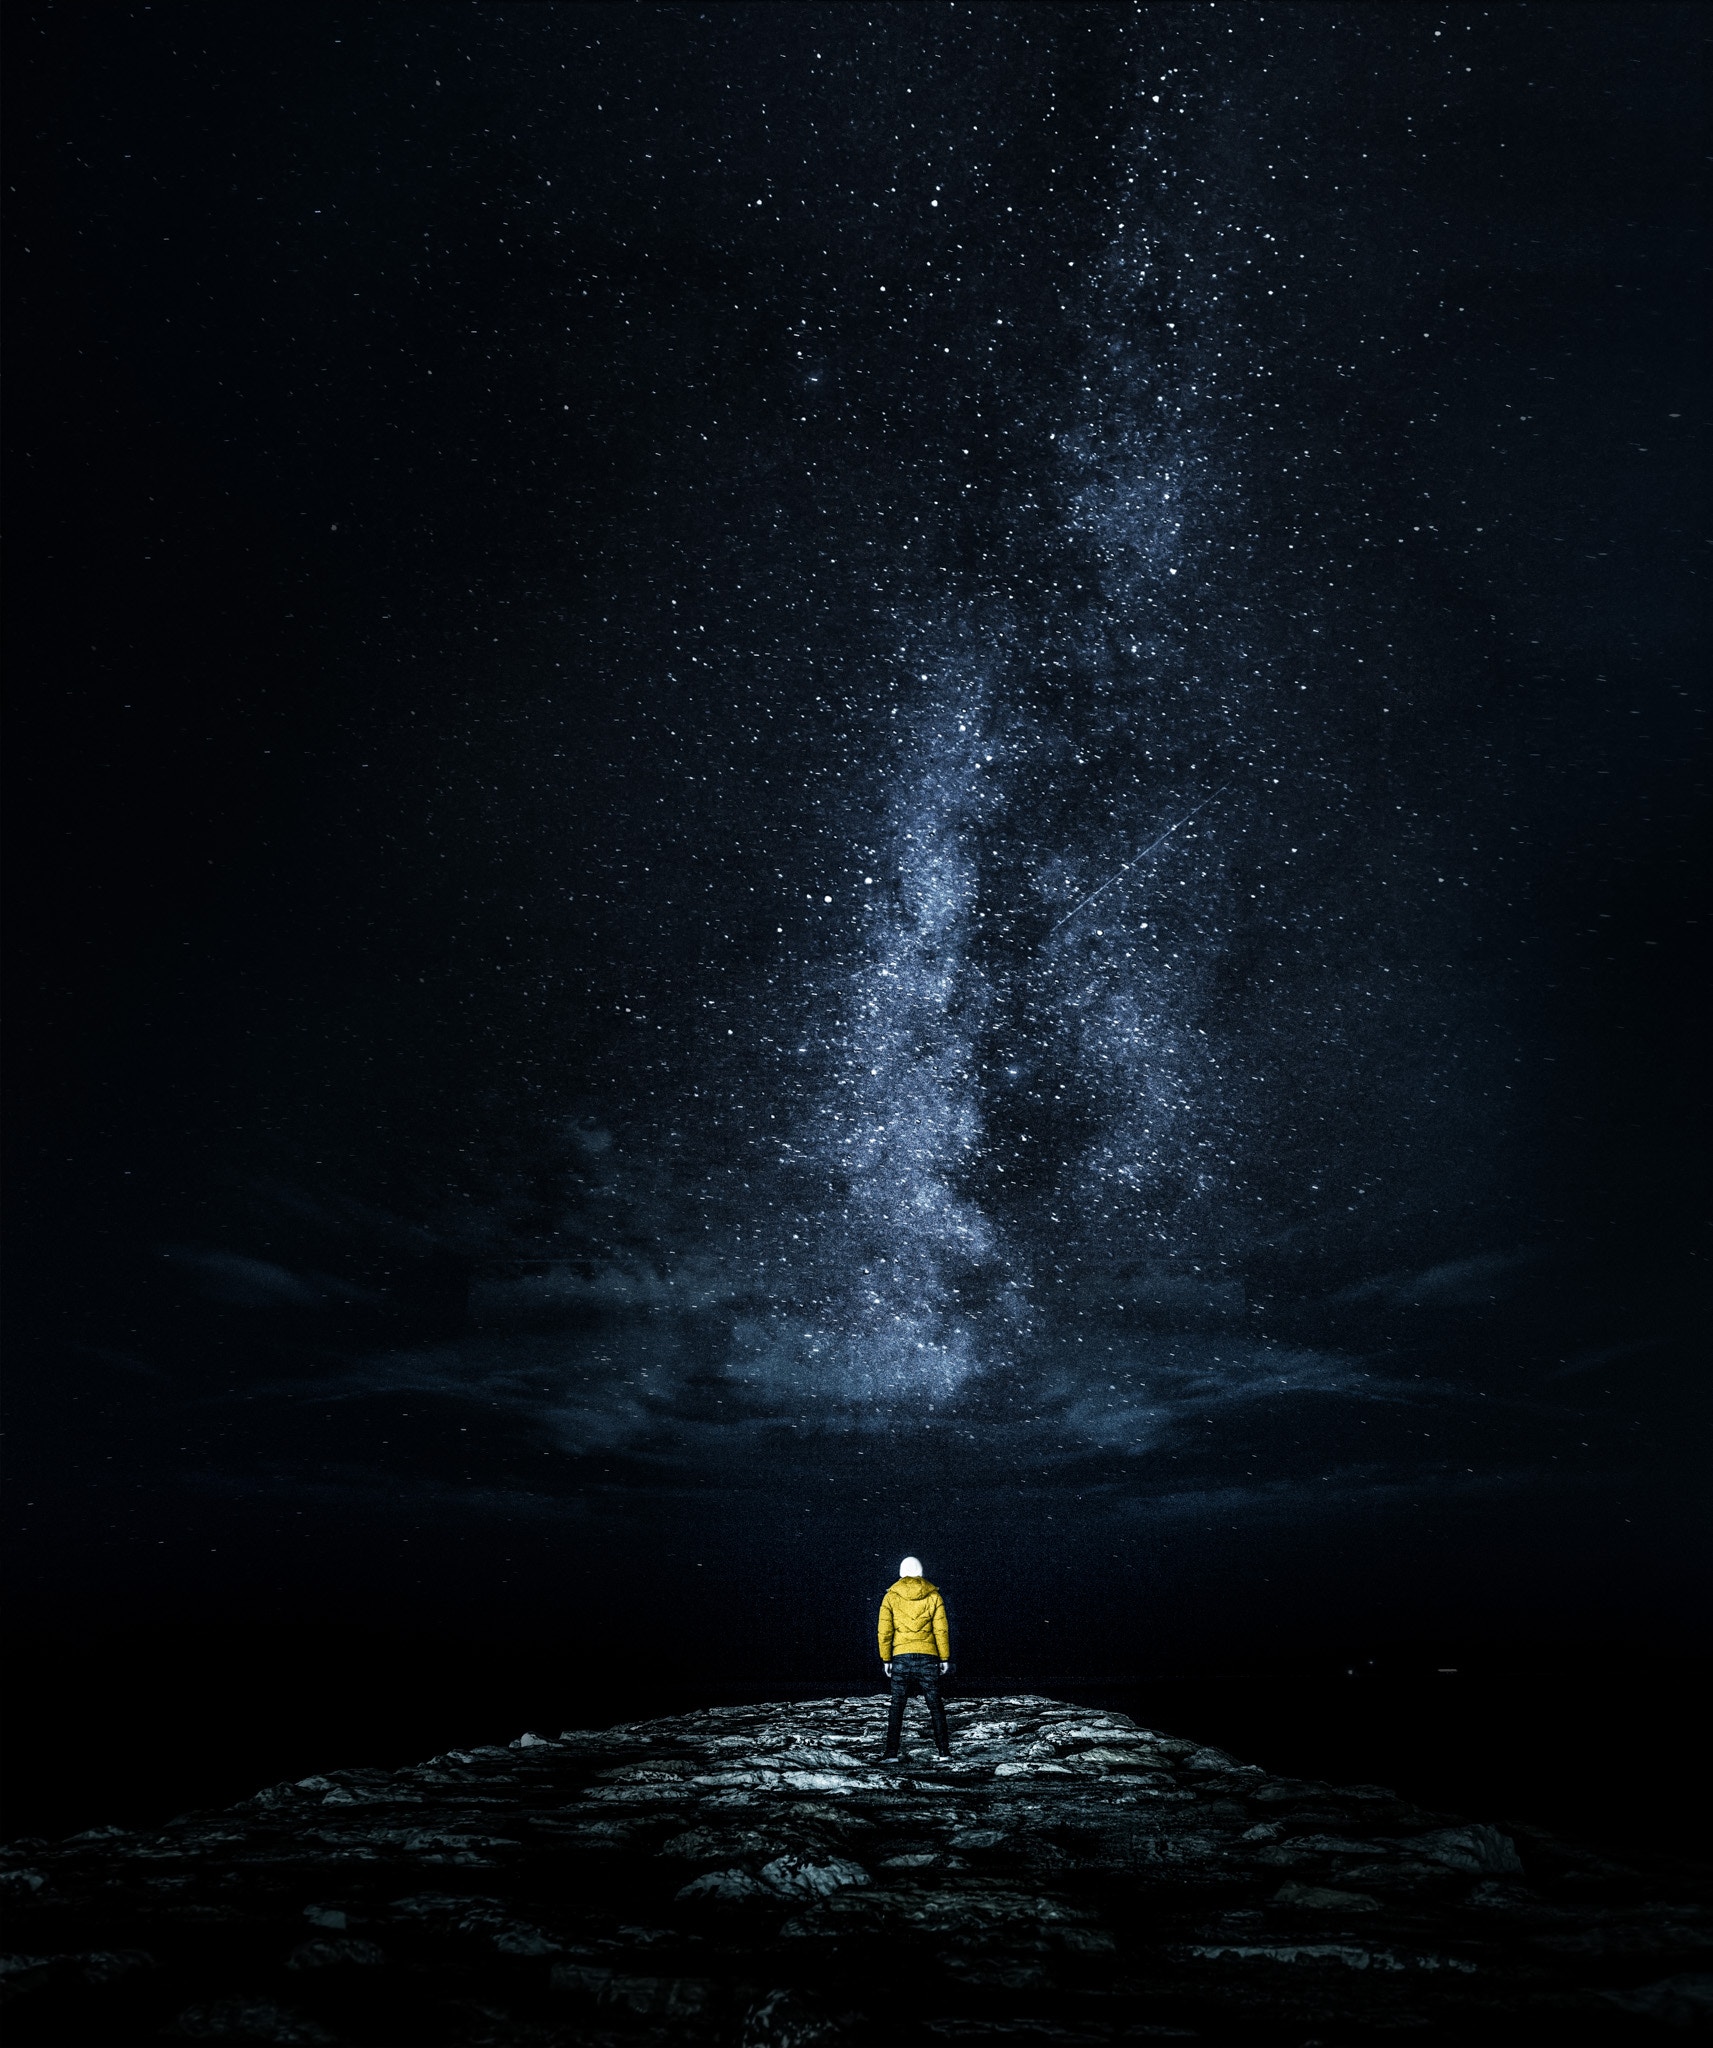
sky, star, nature, atmosphere, night, darkness, light, atmosphere of earth, water, geological phenomenon, phenomenon, astronomical object, outer space, midnight, computer wallpaper, space, universe, horizon, astronomy, galaxy, earth